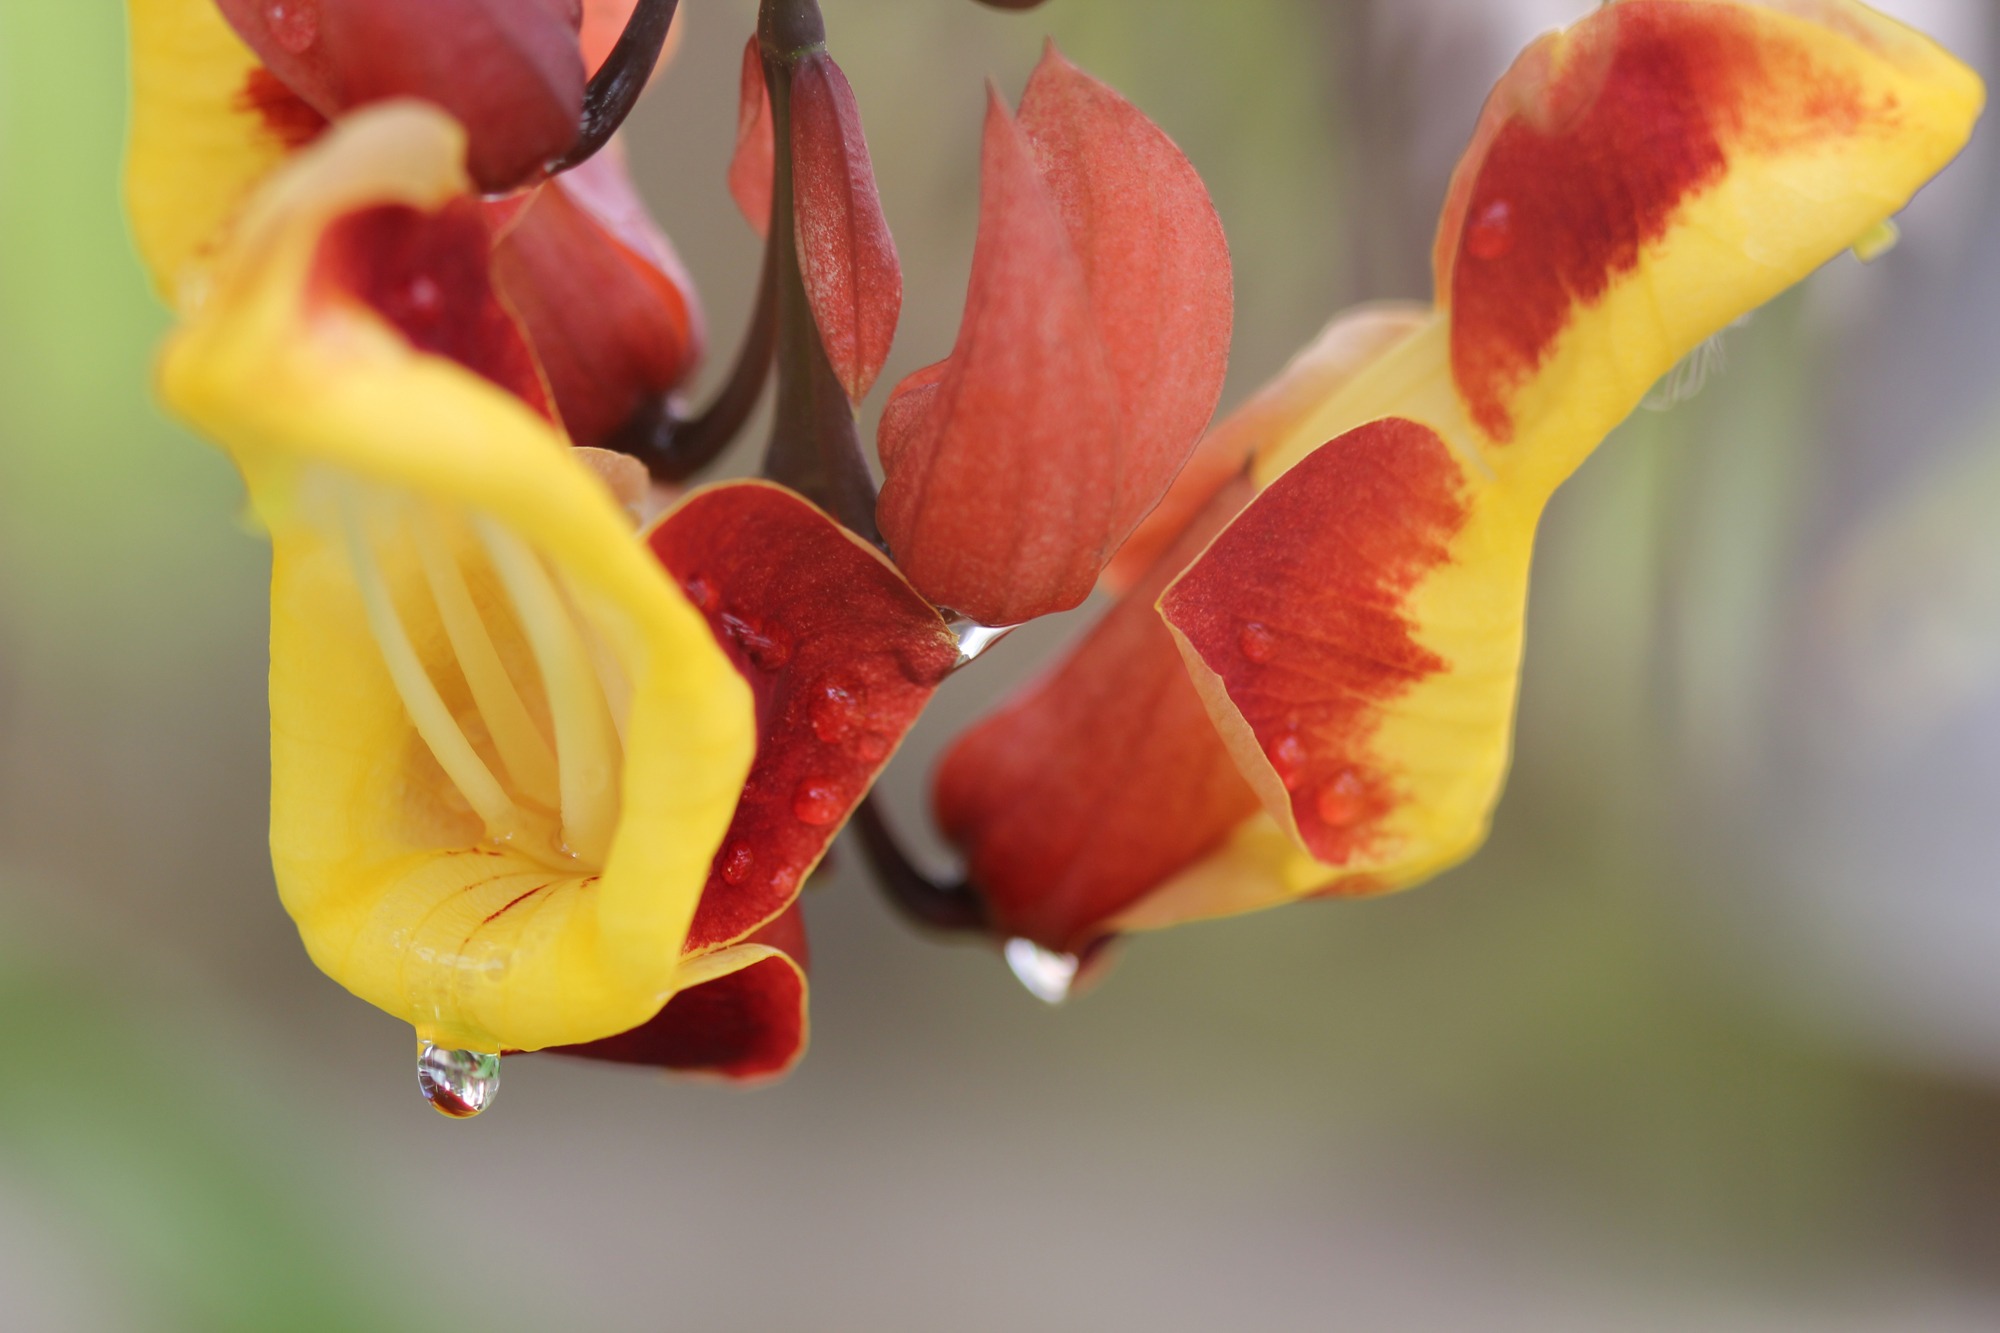
blossom, plant, photography, leaf, flower, petal, bloom, tulip, red, botany, yellow, flora, close up, botanical garden, bud, macro photography, flowering plant, clitoria, plant stem, land plant